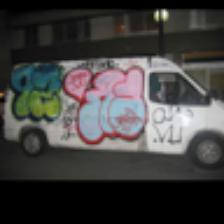
Label: NonHuman